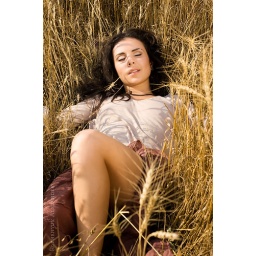
Attractive girl lying in golden wheat field